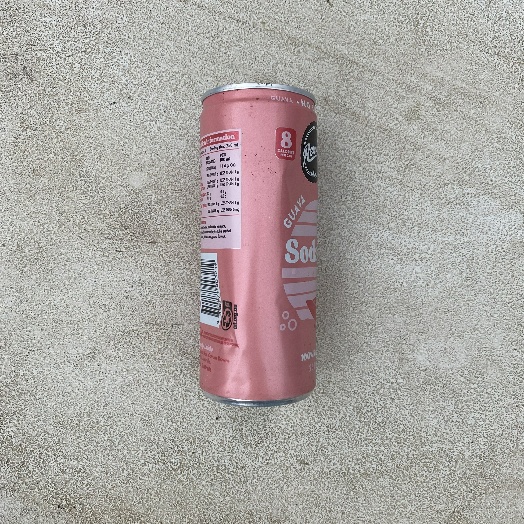
Label: Metal